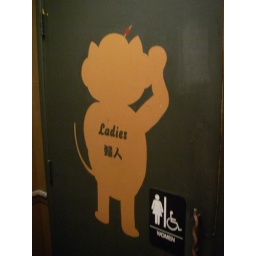
I have no idea. This thing was on the women's bathroom door at a Sushi restaurant in Tuscon, AZ